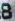
Number: 8